HASAG

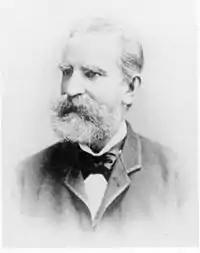
Hugo Schneider, 1888

The company was founded in September 1863 as Häckel und Schneider in Paunsdorf, near Leipzig, with 20 employees who made lamps by hand. Hugo Schneider was a 27-year-old Silesian salesman; his partner, Ernst Häckel, was a plumber, who had started the business making lamps, tinware and painted wares in 1854. Over the next few years, the company began making gas lamps, the production of which soon increased with the growing use of gas lighting. Schneider took over his partner's share of the business in 1871 and by 1880, the firm had grown from a simple factory to an industrial plant, with 200 employees. It soon grew to over 300 employees and began exporting not just to other European countries, but also to South America, Asia and Australia. Schneider died on 1 June 1888, and his son, Johnannes Schneider-Dörfel took over the business.